Constitution of Malta

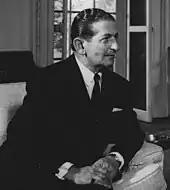
George Borg Olivier was the main instigator and negotiator of the Constitution

Under its 1964 constitution, Malta became a parliamentary democracy within the Commonwealth. Queen Elizabeth II was sovereign of Malta, and a Governor-General exercised executive authority on her behalf, while the actual direction and control of the government and the nation's affairs were in the hands of the cabinet under the leadership of a Maltese Prime Minister, the leader of the party that wins a majority of parliamentary seats in a general election for the unicameral House of Representatives.